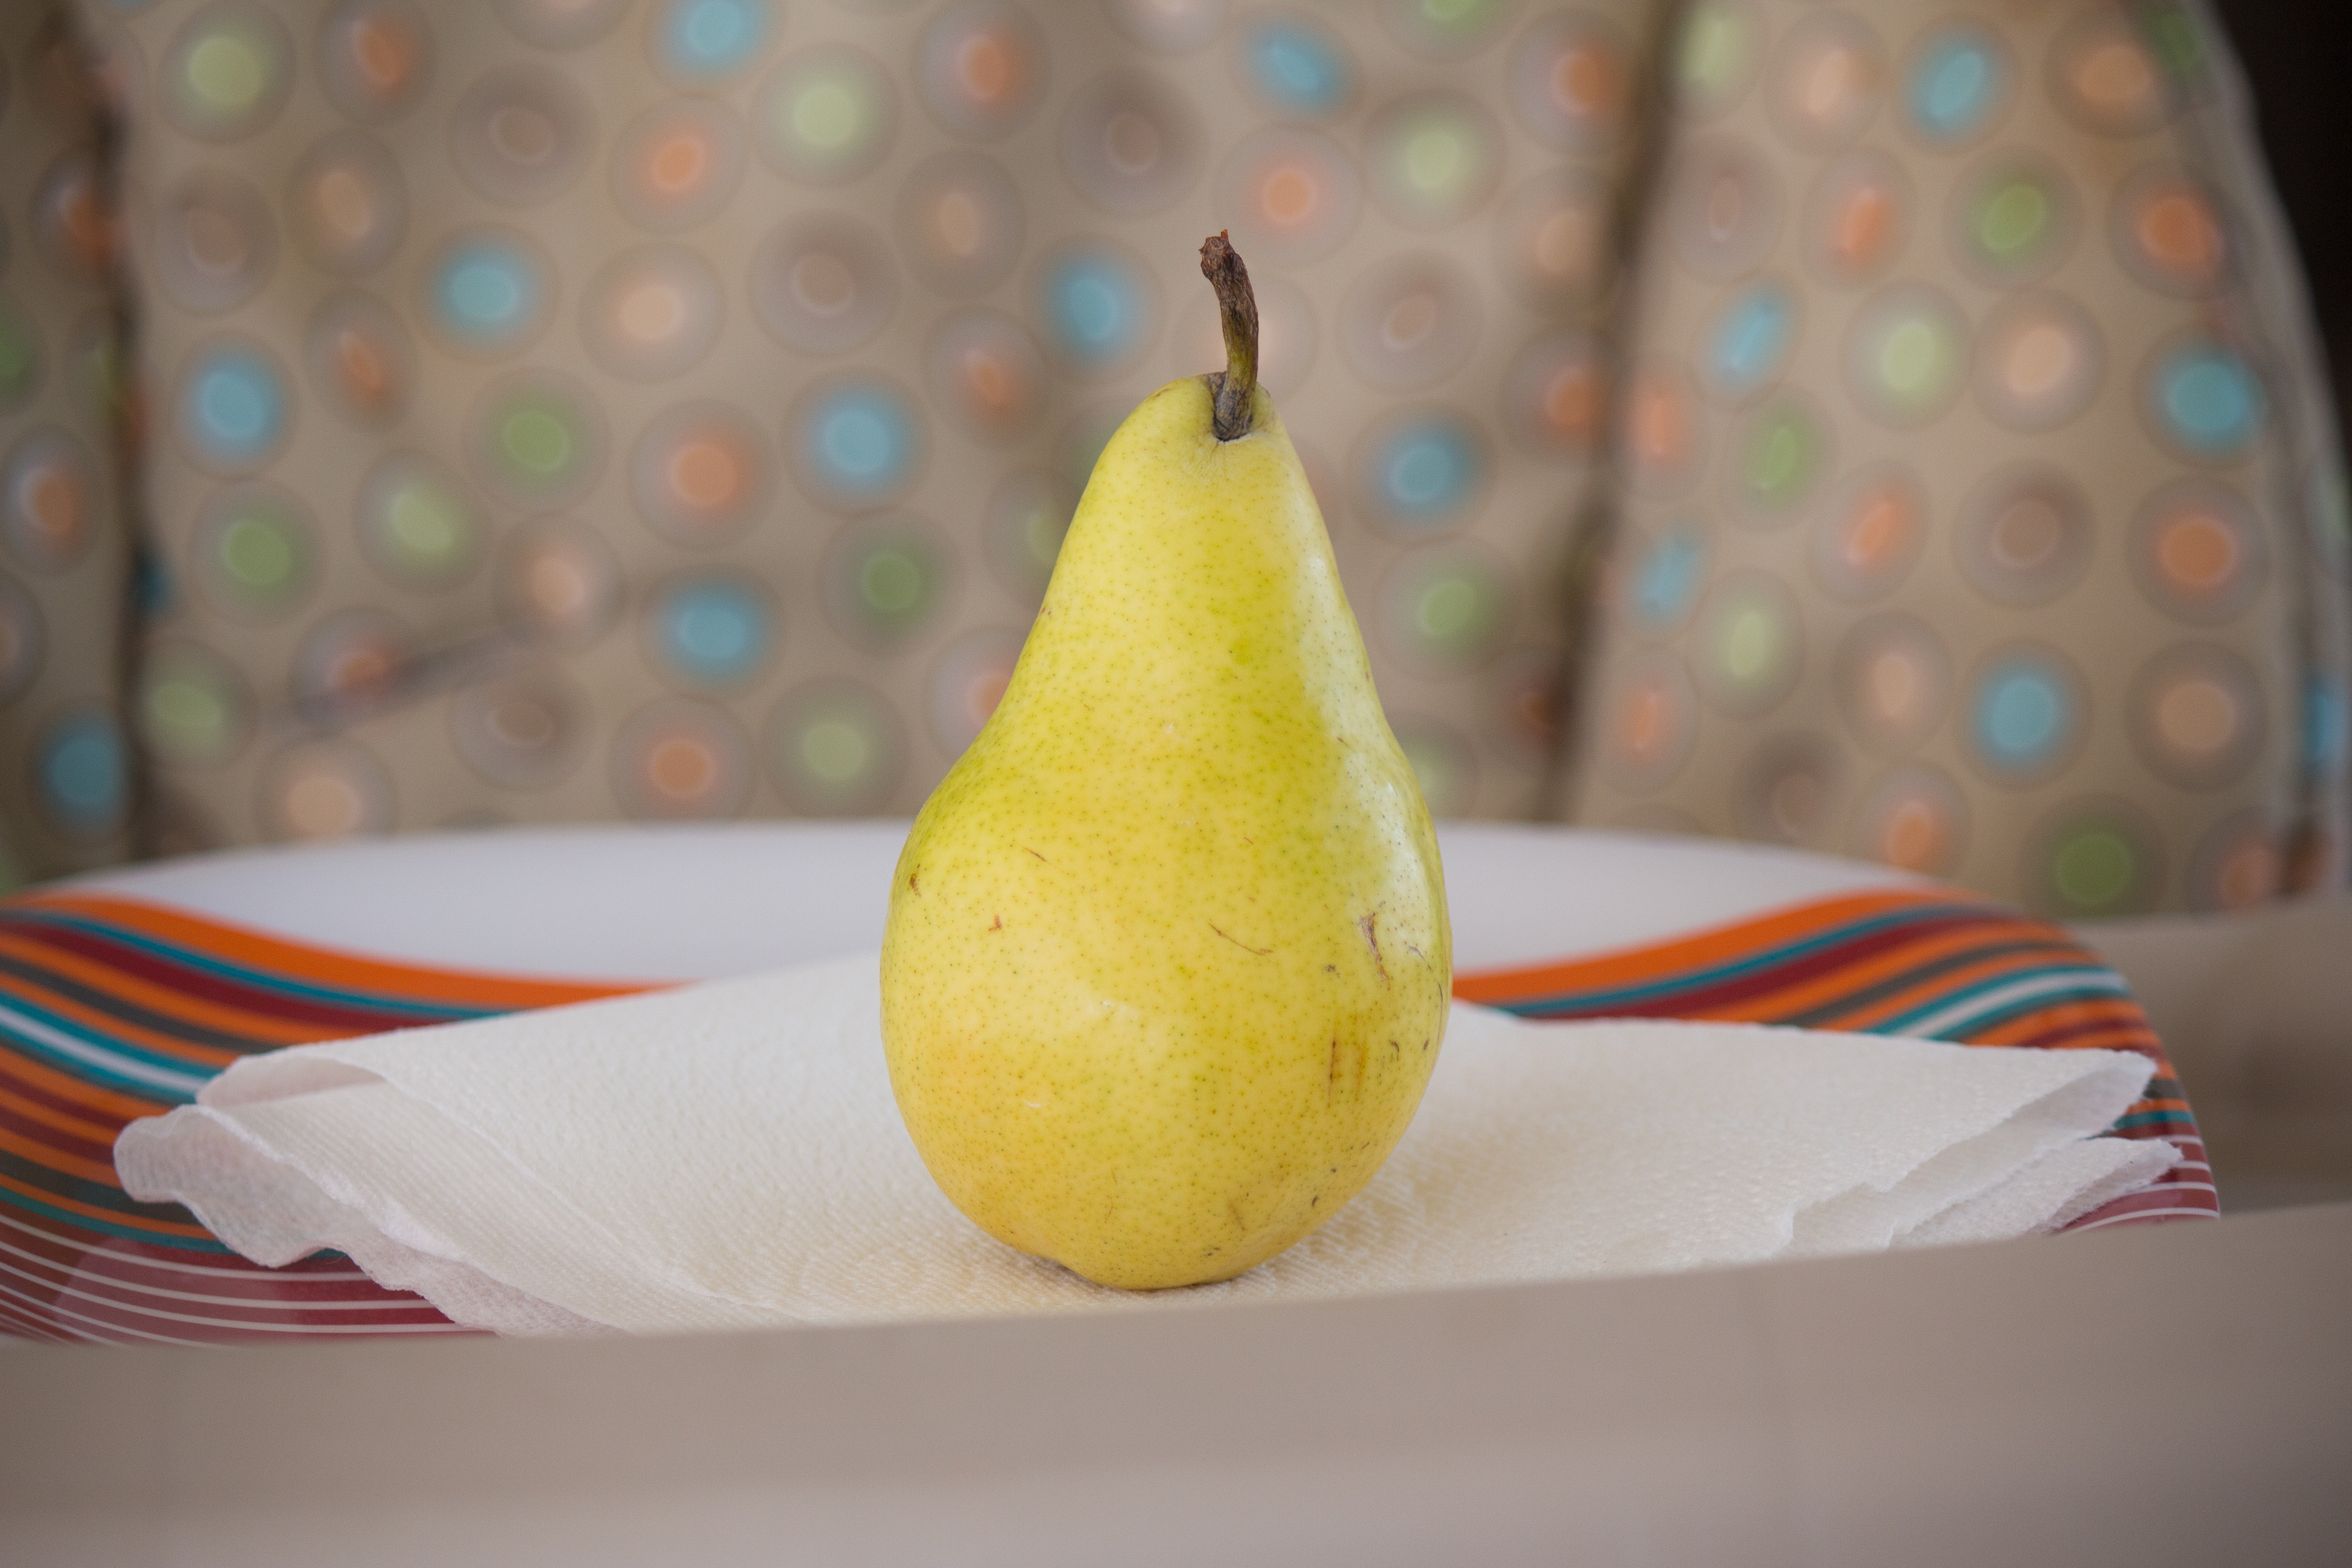
plant, fruit, sweet, stem, ripe, food, harvest, ingredient, produce, tropical, natural, fresh, yellow, agriculture, groceries, pear, juicy, gourmet, healthy, dessert, cuisine, delicious, health, product, vitamin, eating, nutrition, fruit tree, tasty, vegetarian, raw, diet, organic, citrus, nutritious, flowering plant, land plant